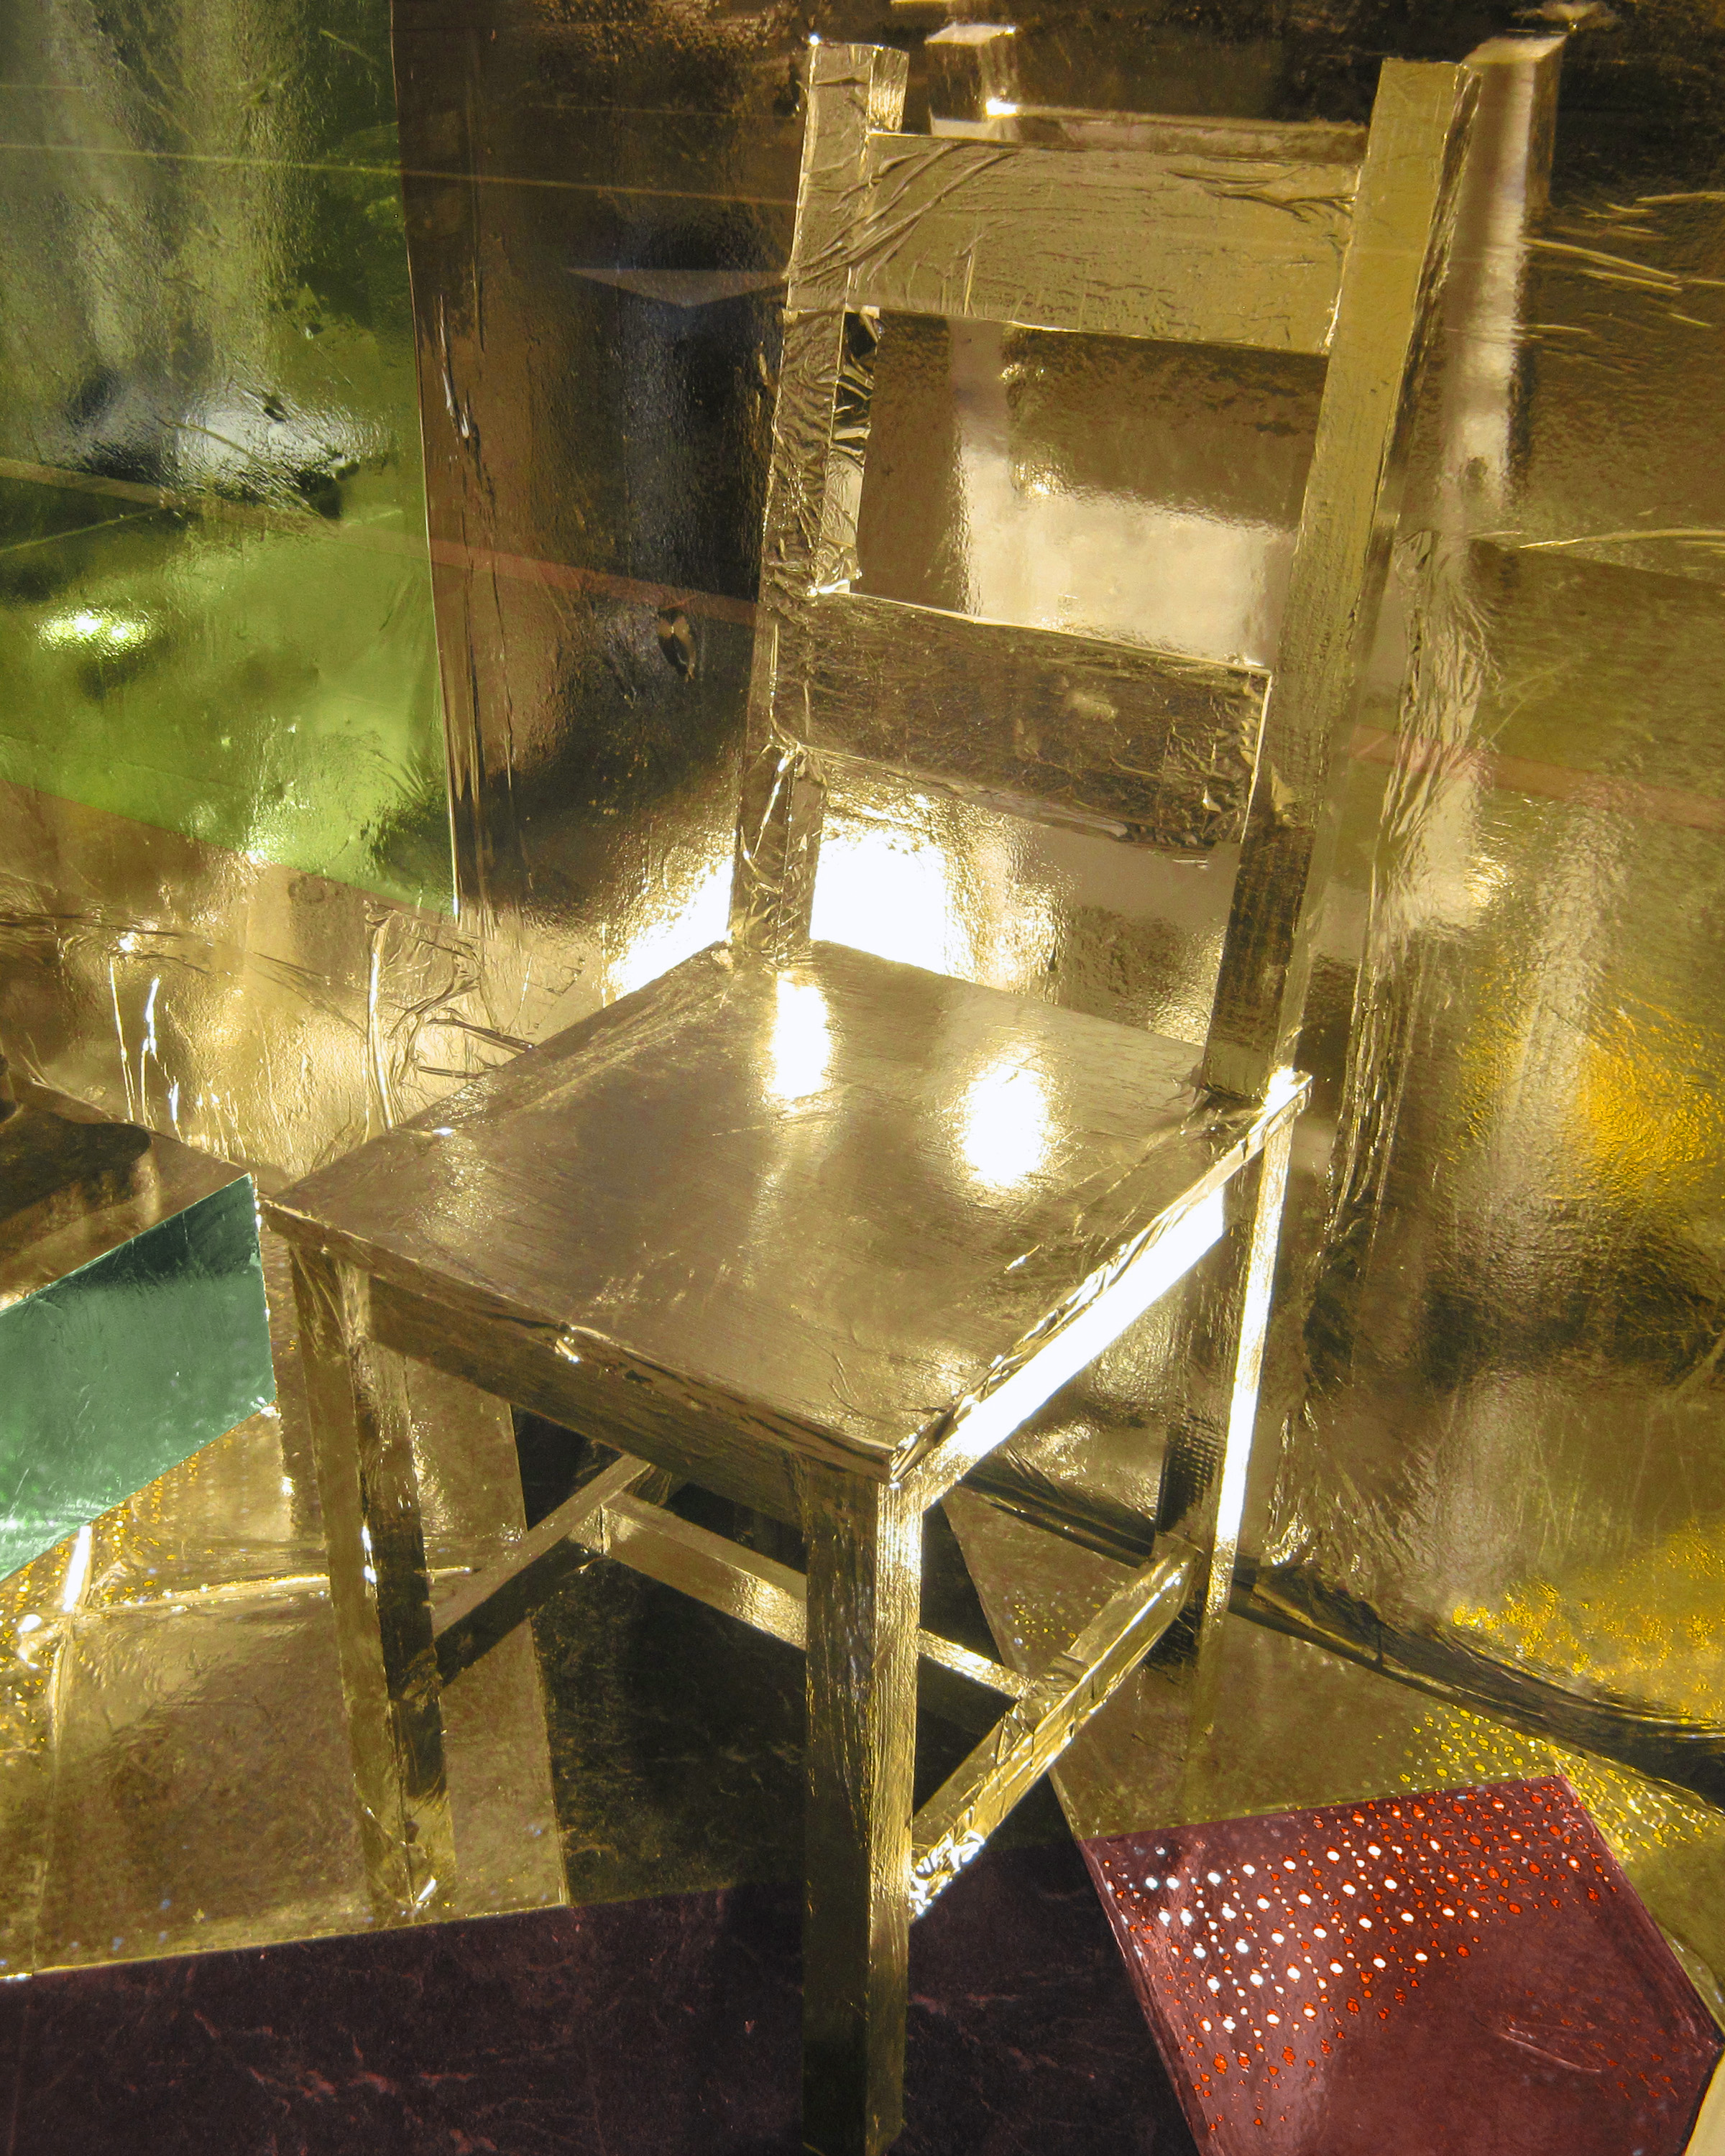
table, wood, chair, glass, color, furniture, painting, art, gold, shape, slidersunday, fartoomuchphotoshop